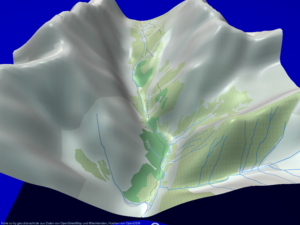
Le Vomper Loch est une vallée du massif des Karwendel, perpendiculaire de l'Inntal.